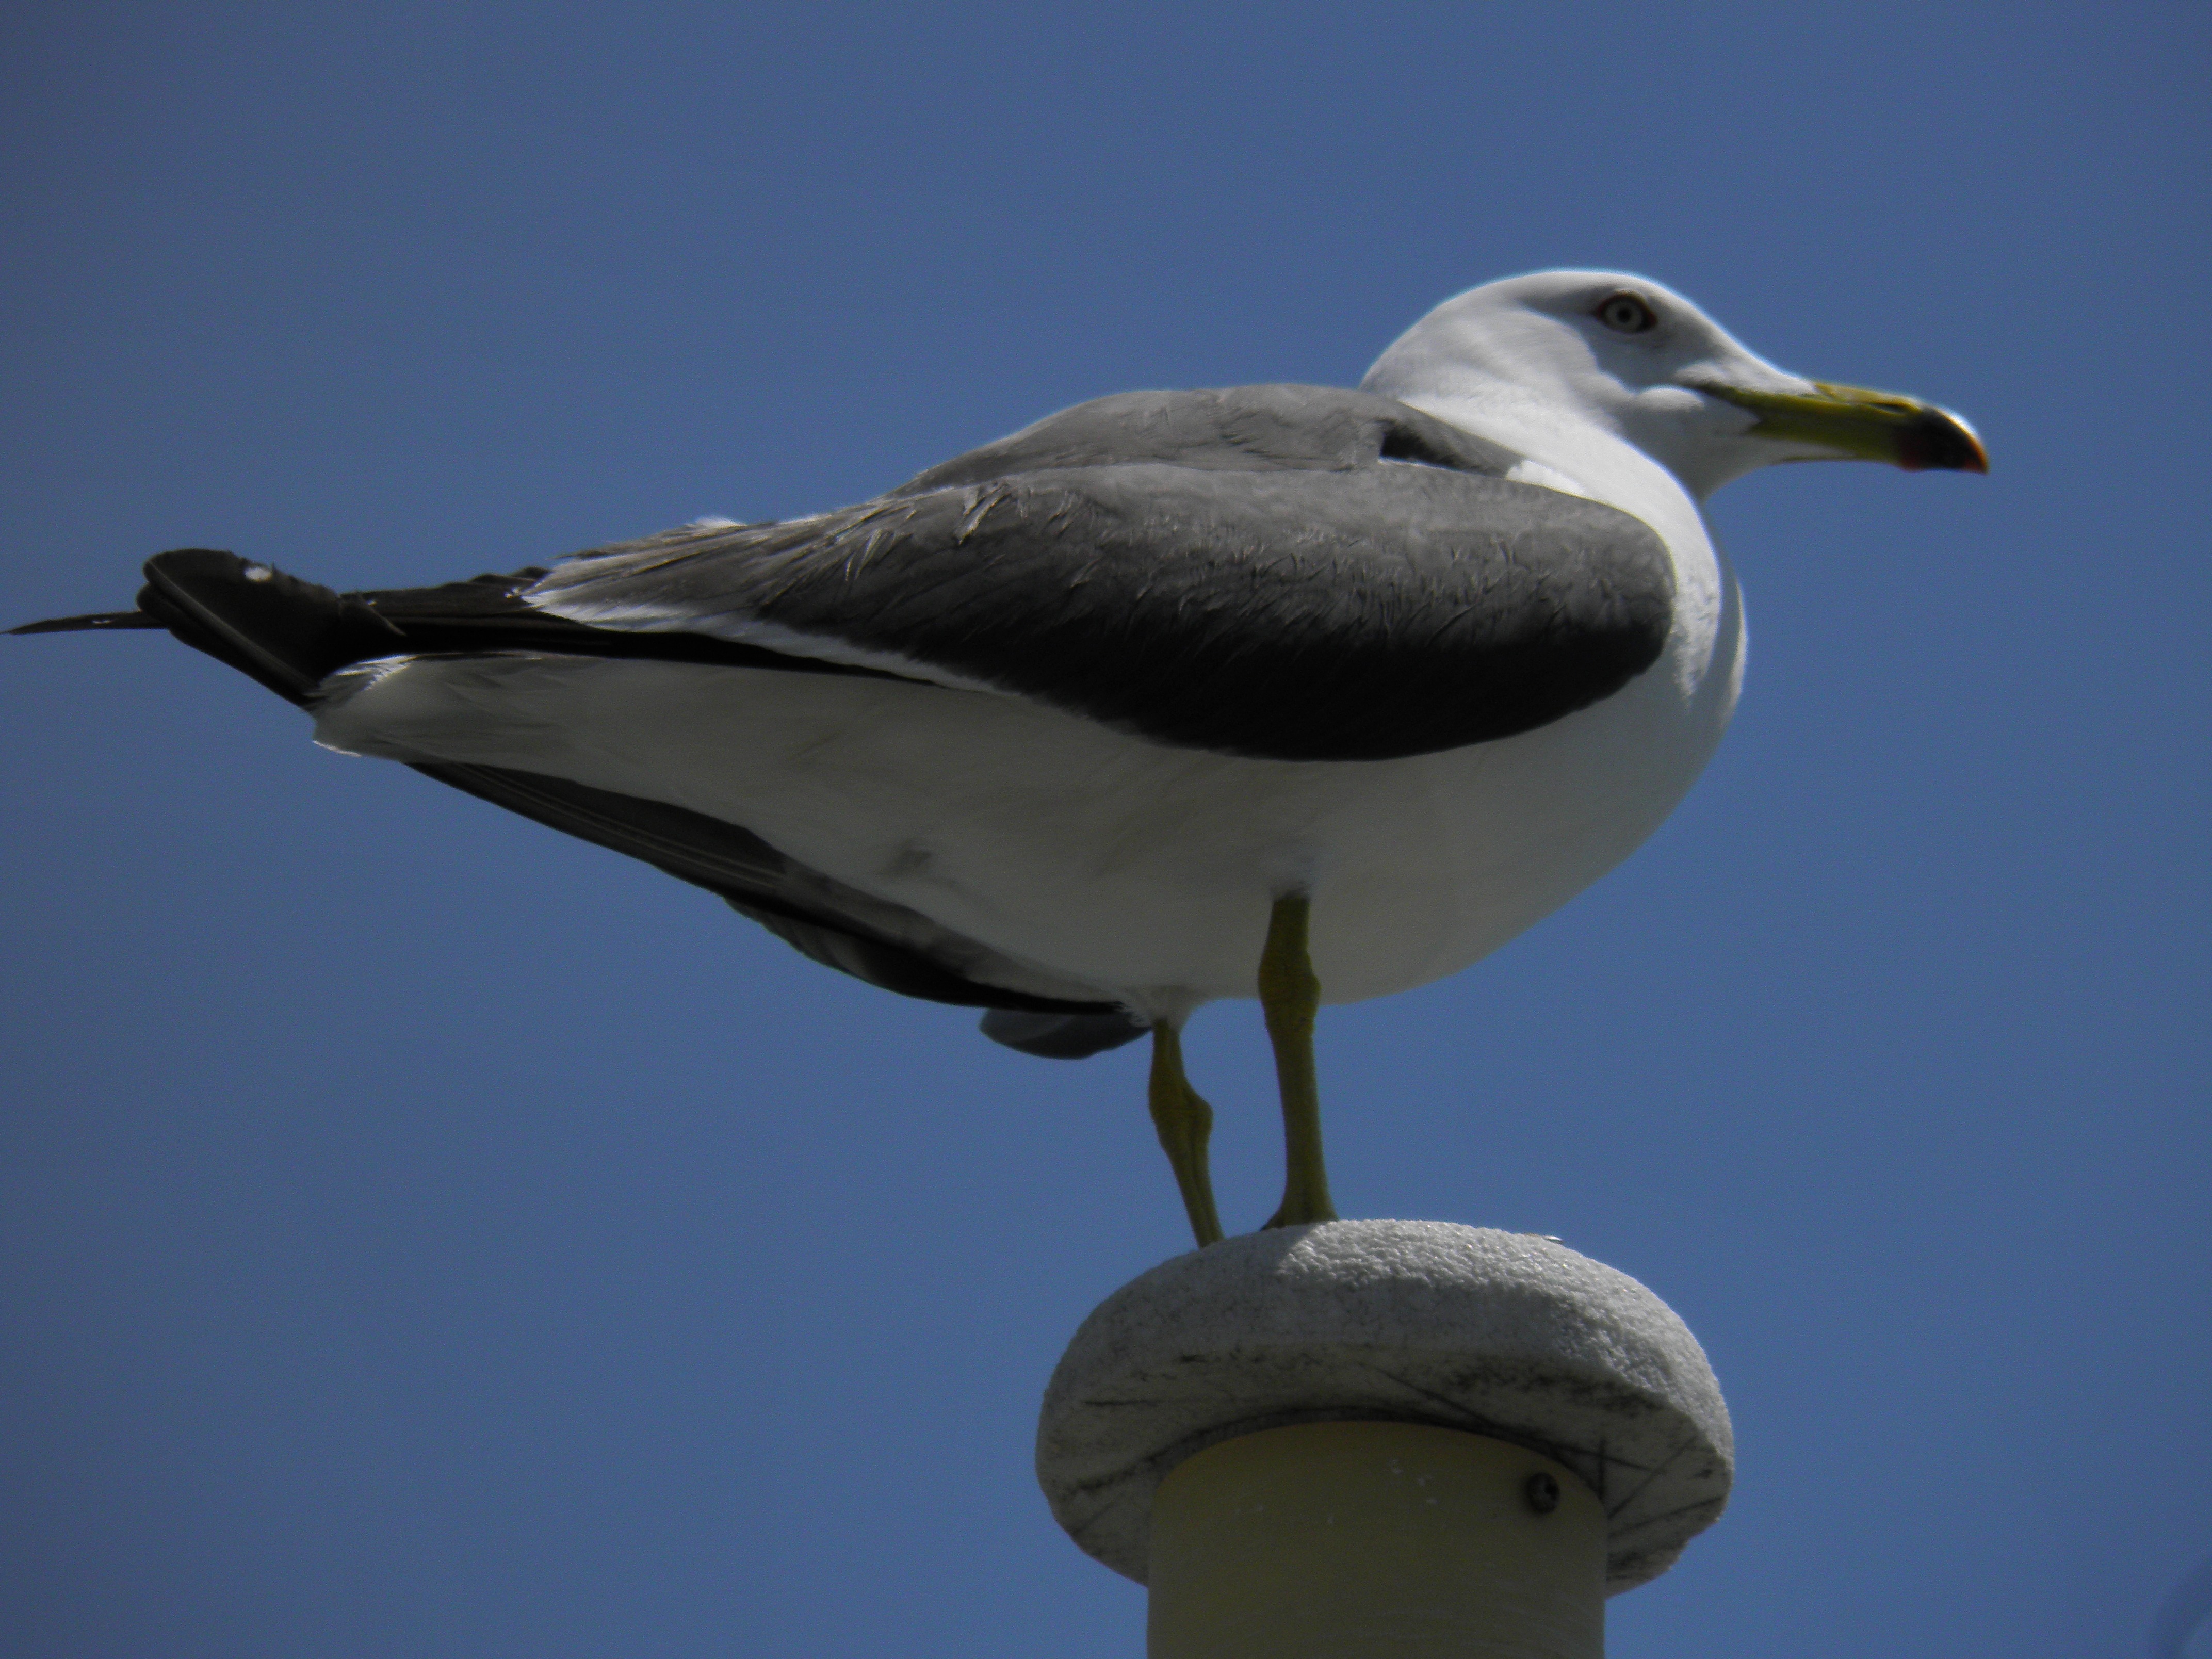
bird, seabird, wildlife, gull, beak, port, fauna, vertebrate, shorebird, sea gull, charadriiformes, european herring gull